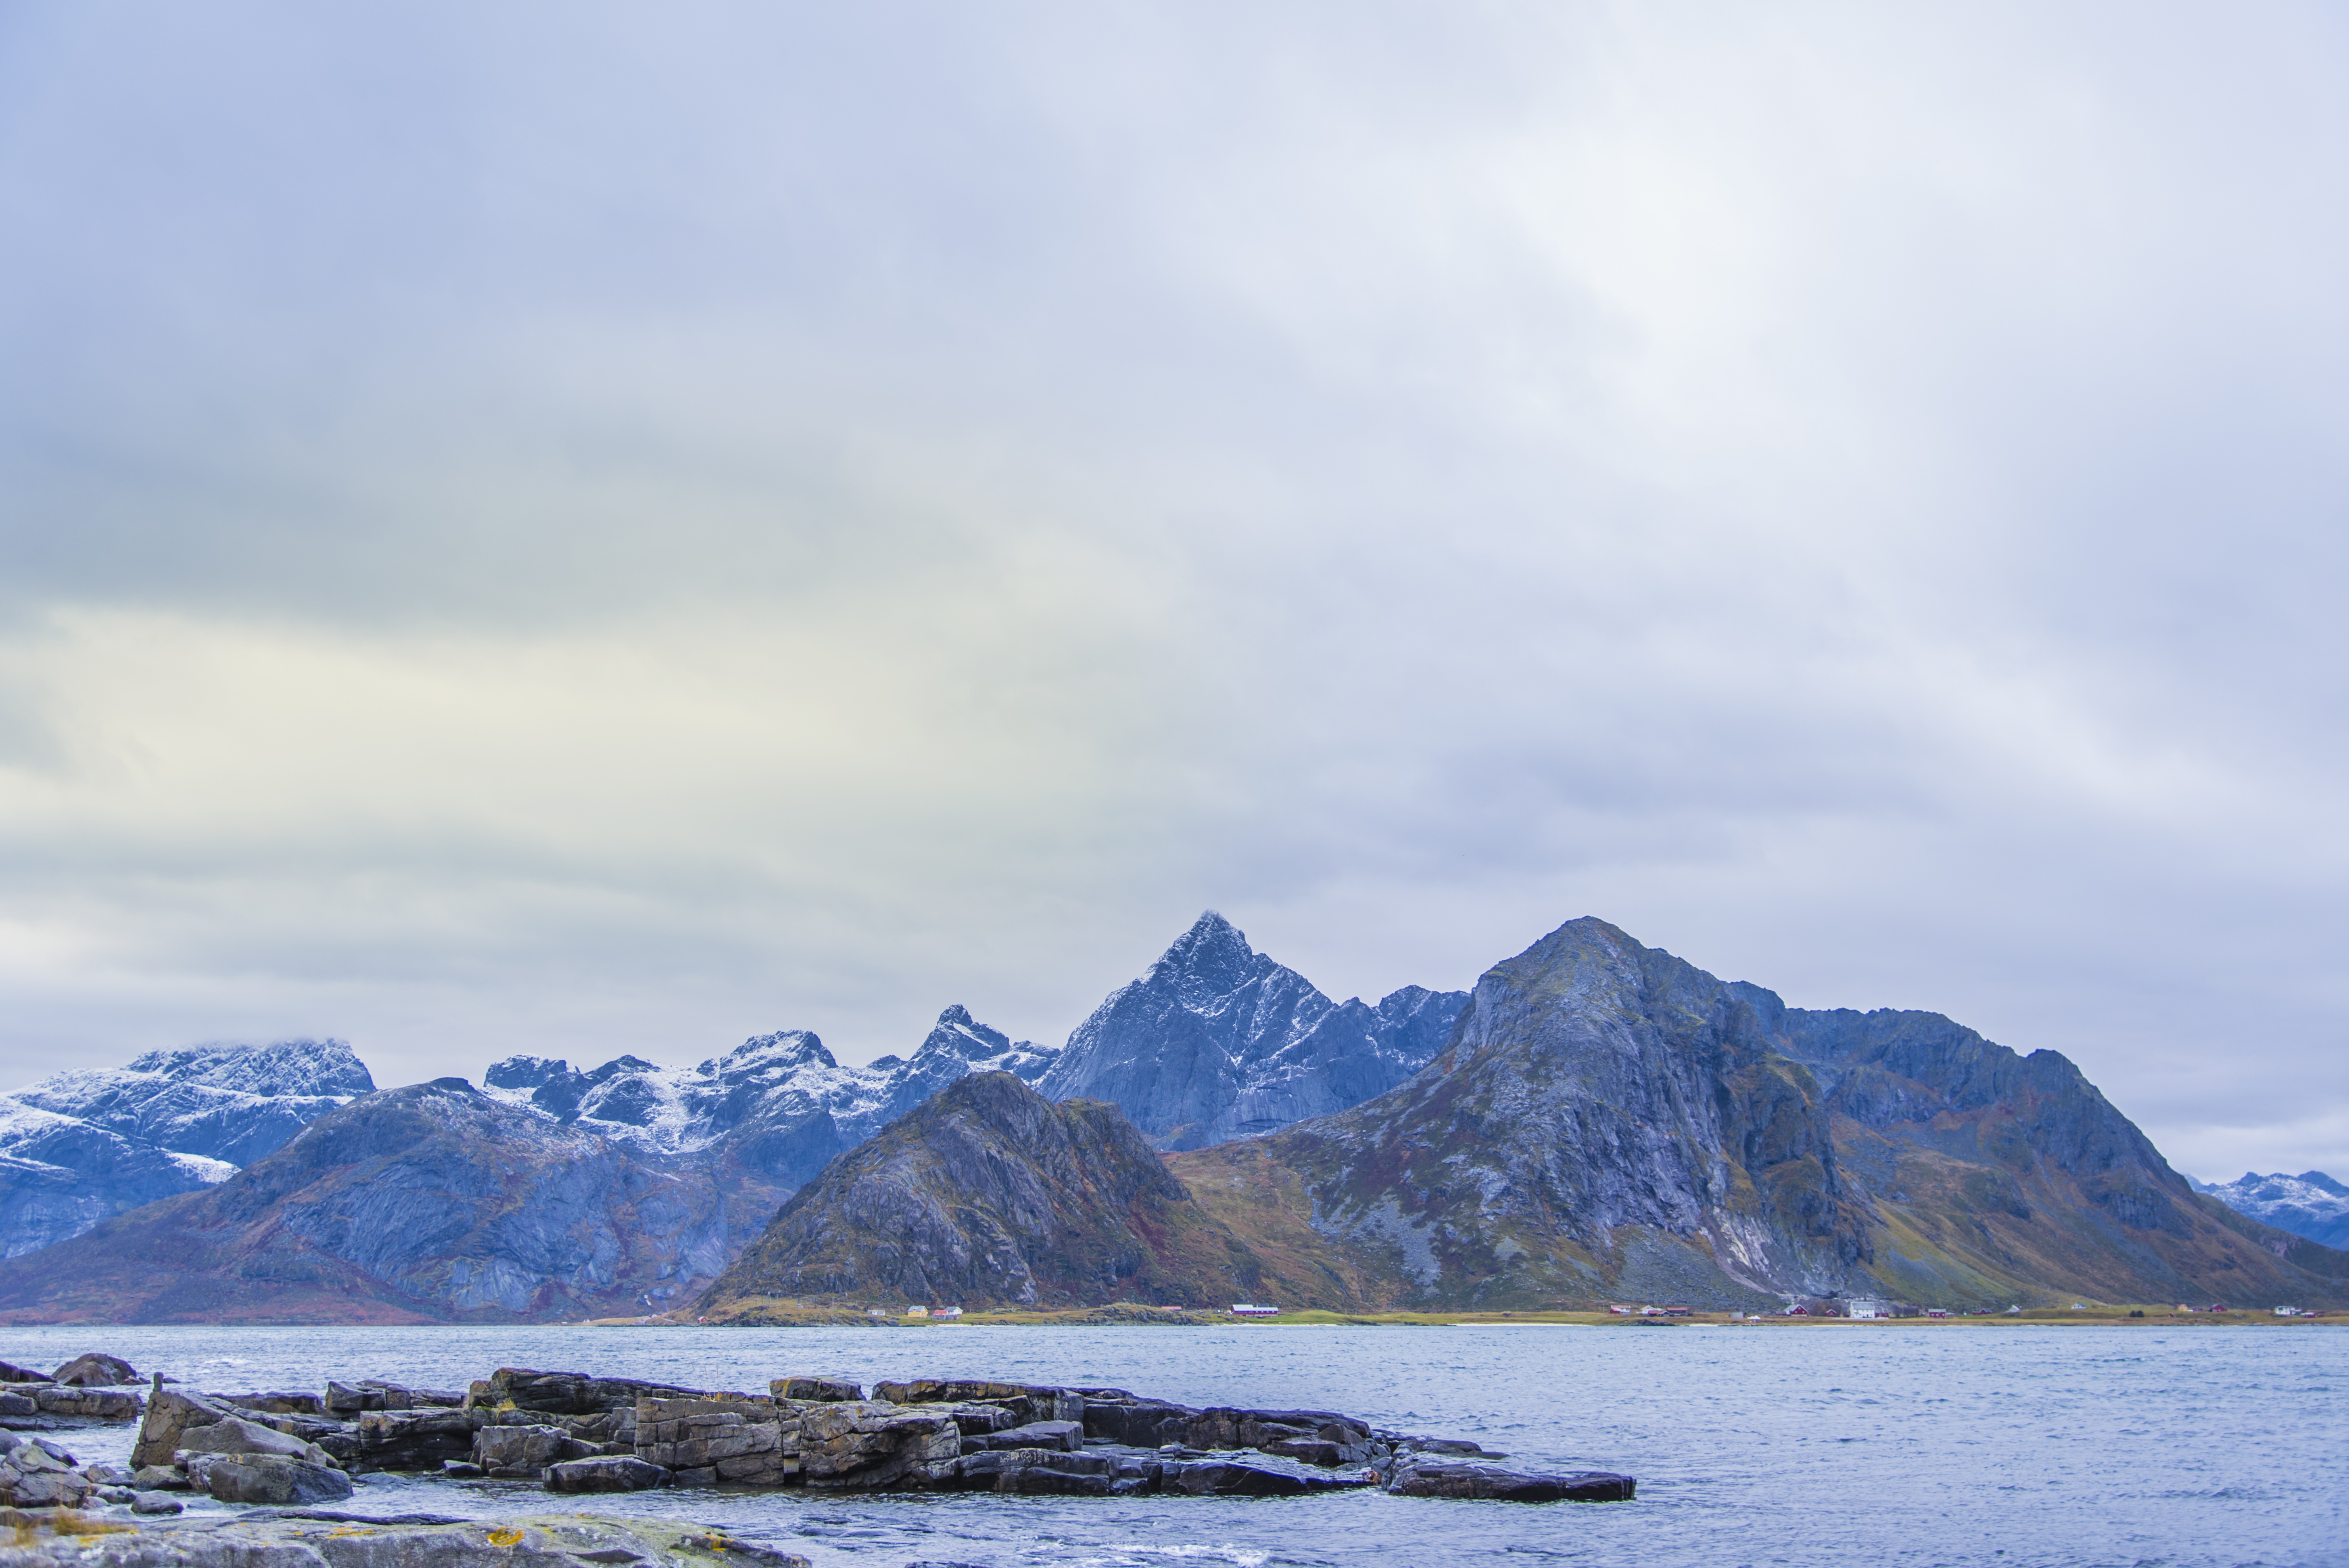
landscape, sea, coast, nature, mountain, snow, cloud, sky, sunset, lake, valley, mountain range, glacier, bay, blue, fjord, highland, boats, cabins, refuge, fell, loch, norway, landform, lofoten, geographical feature, atmospheric phenomenon, mountainous landforms, glacial landform